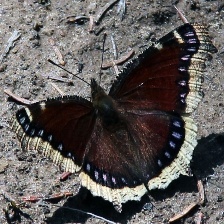
Species: MOURNING CLOAK
Butterfly family (ImageNet category): admiral